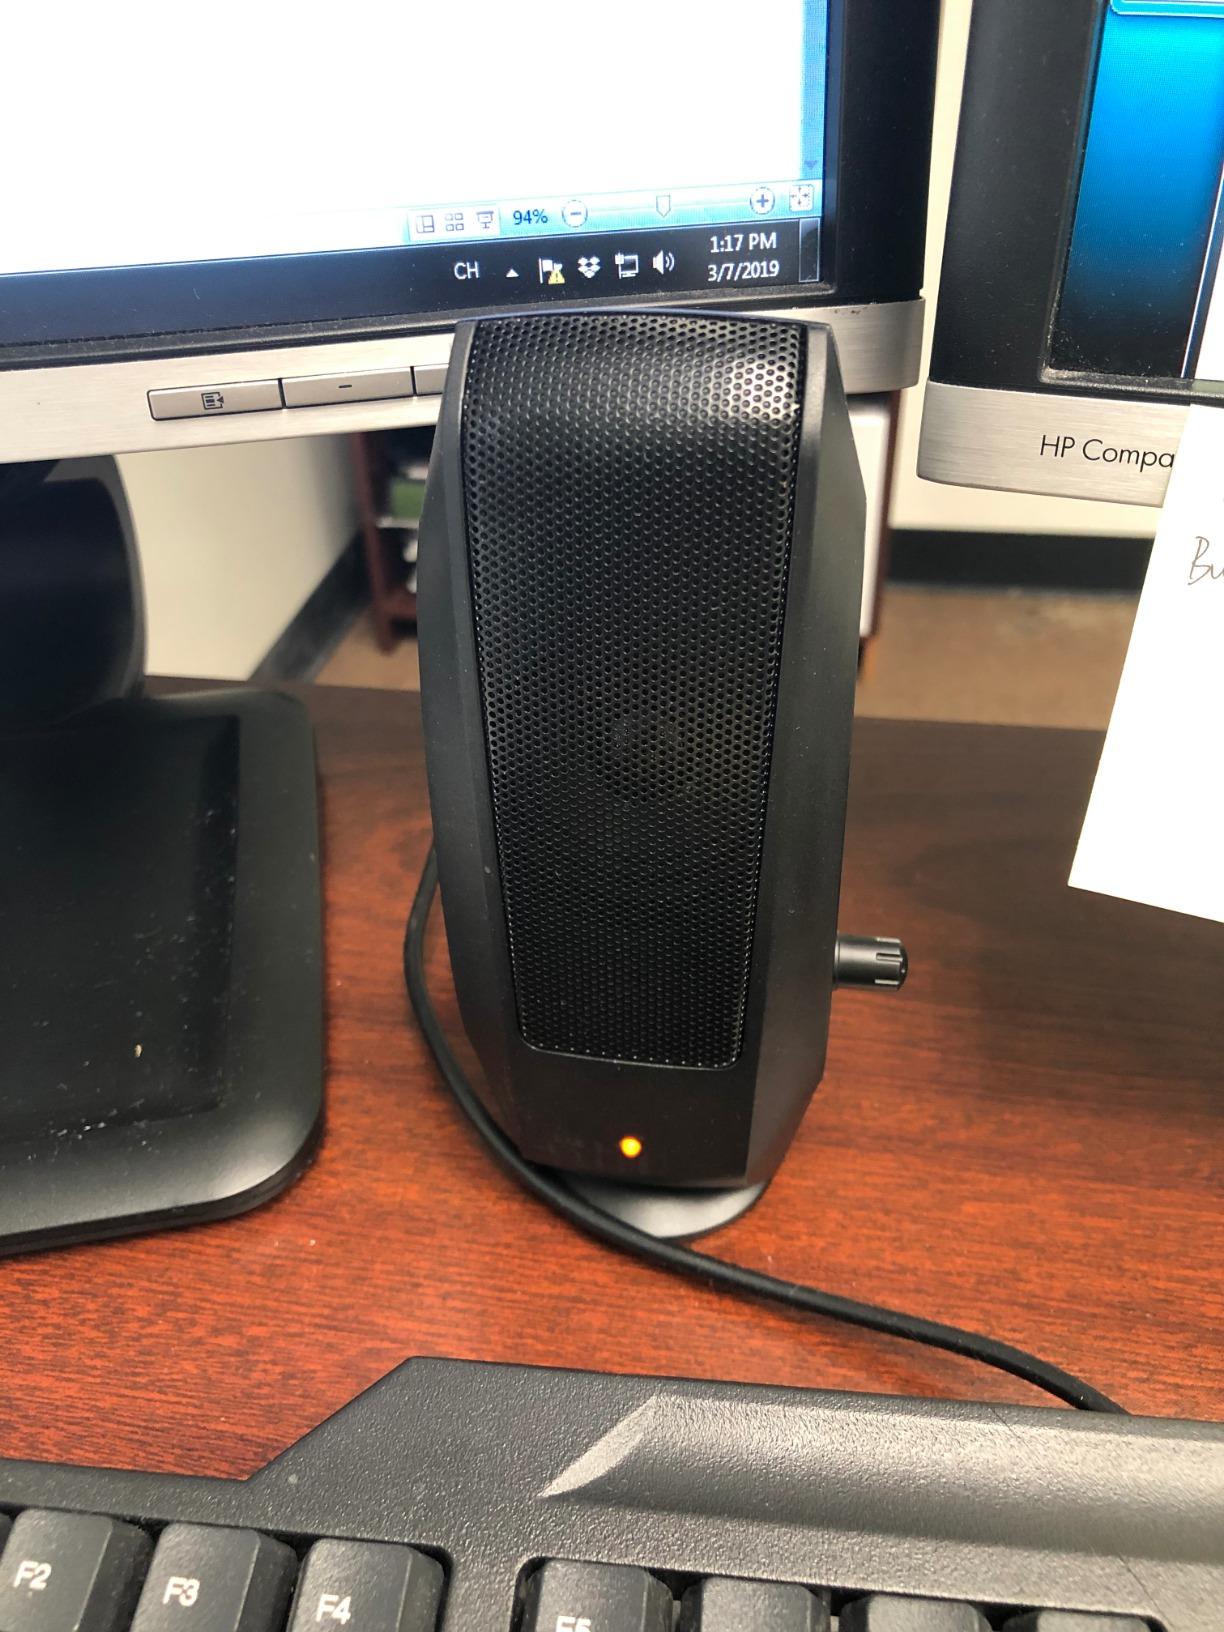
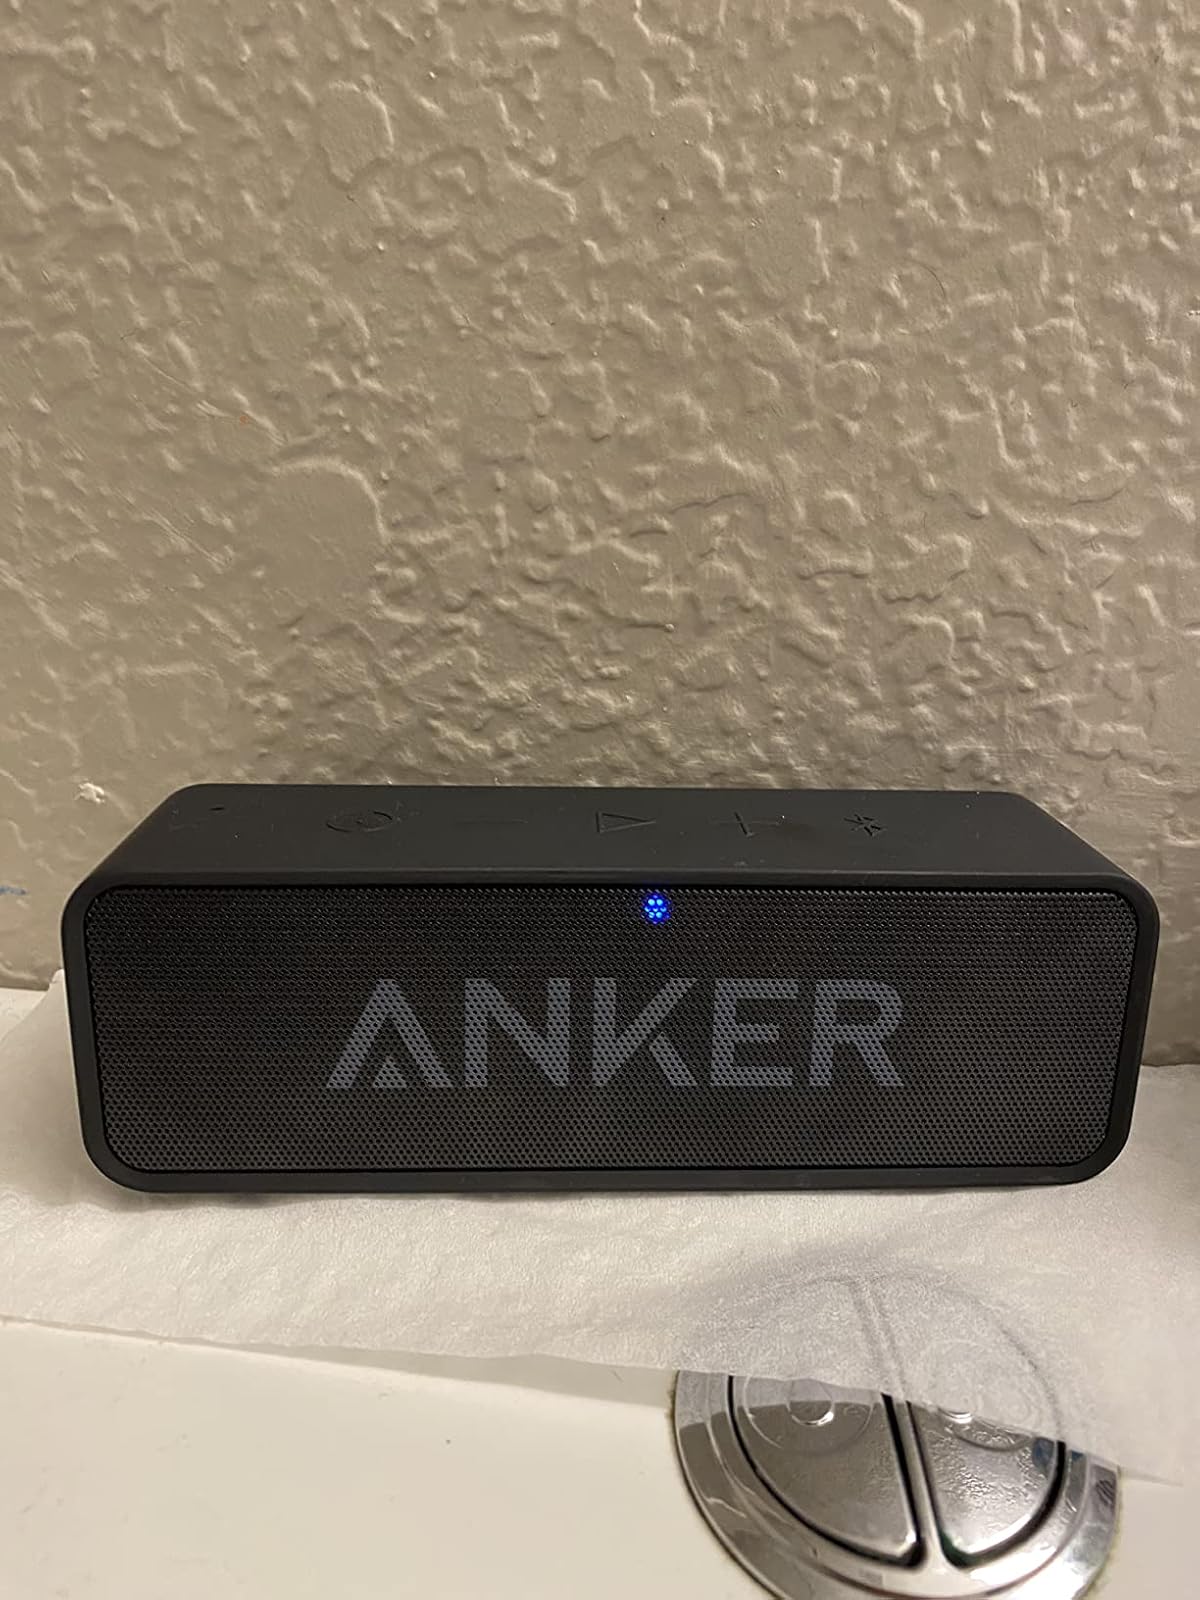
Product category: speaker
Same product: no